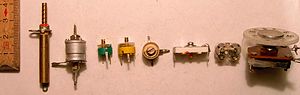
Trimmer (elektronik)
Trimmekondensatorer - undtagen den helt til højre.
Billede af variable kondensatorer. Fra venstre; trimmekondensatorer ke-, luft-, folie-, folie-, ke-, glimmer-, folie-, folie-kondensator. Den sidste er en afstemningskondensator.
En trimmer eller preset er en miniature justerbar elektrisk komponent. En trimmer er beregnet til at blive sat korrekt når installeret i et apparat og aldrig set eller justeret af apparatets bruger. Trimmere kan være variable modstande, variable kondensatorer, trimbare spoler.